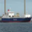
Label: ship